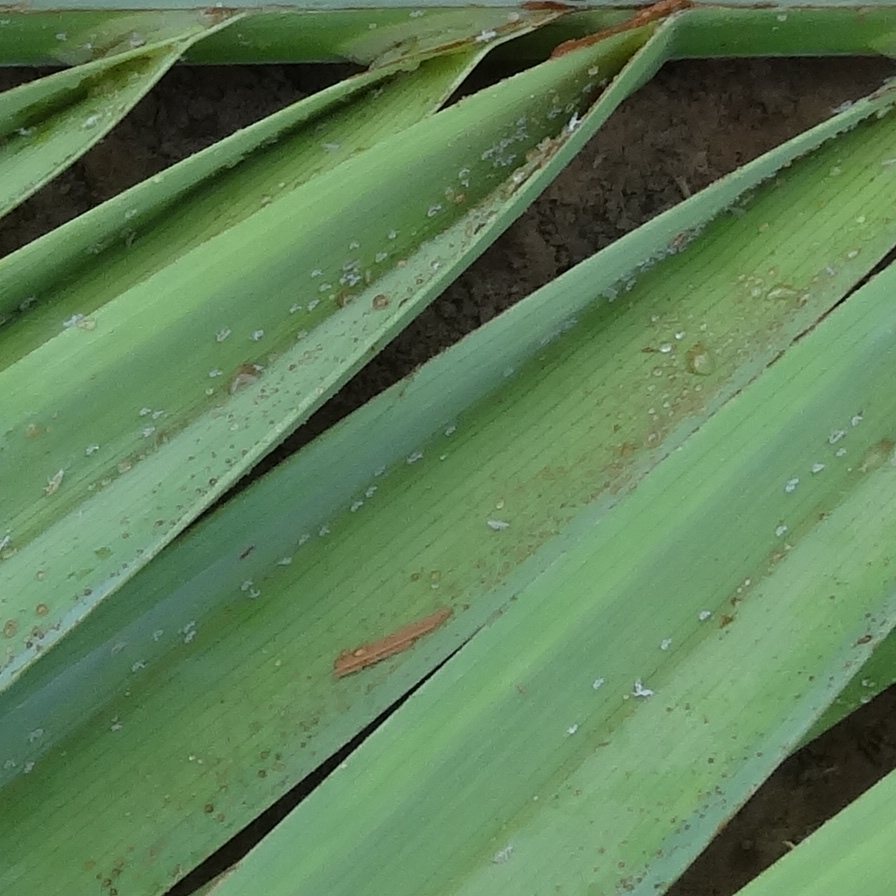
Label: Dubas